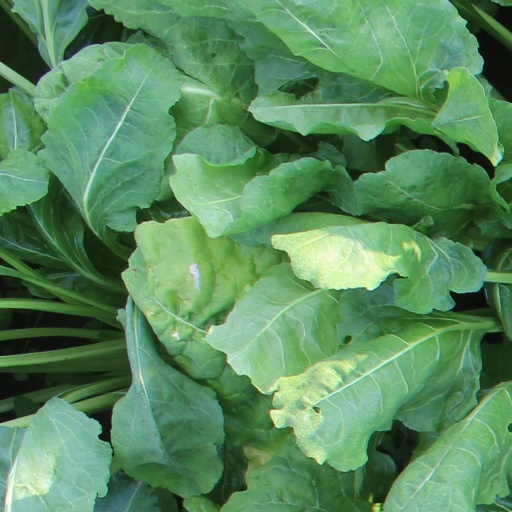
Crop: sugar beet